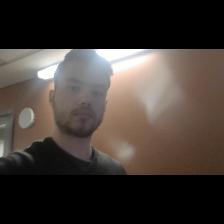
Label: Human